Mulan (2020 film)

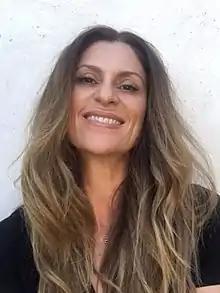
Niki Caro, the director of "Mulan"

Disney originally sought an Asian director. They first considered Ang Lee, the Taiwanese-born director and two-time Academy Award winner for Best Director. "The Hollywood Reporter" mentioned that Lee was approached but declined, on October 12, 2016. According to the report, published on November 22, 2016, he said that he would like to see an Asian director leading the film, but he had to decline because he was still obliged to promote his film "Billy Lynn's Long Halftime Walk". Next, Disney met with Jiang Wen for the position; finally on February 14, 2017, New Zealander Niki Caro was hired as the director of the film, which made "Mulan" the second Disney film with a female director and a budget above $100 million, following "A Wrinkle in Time".